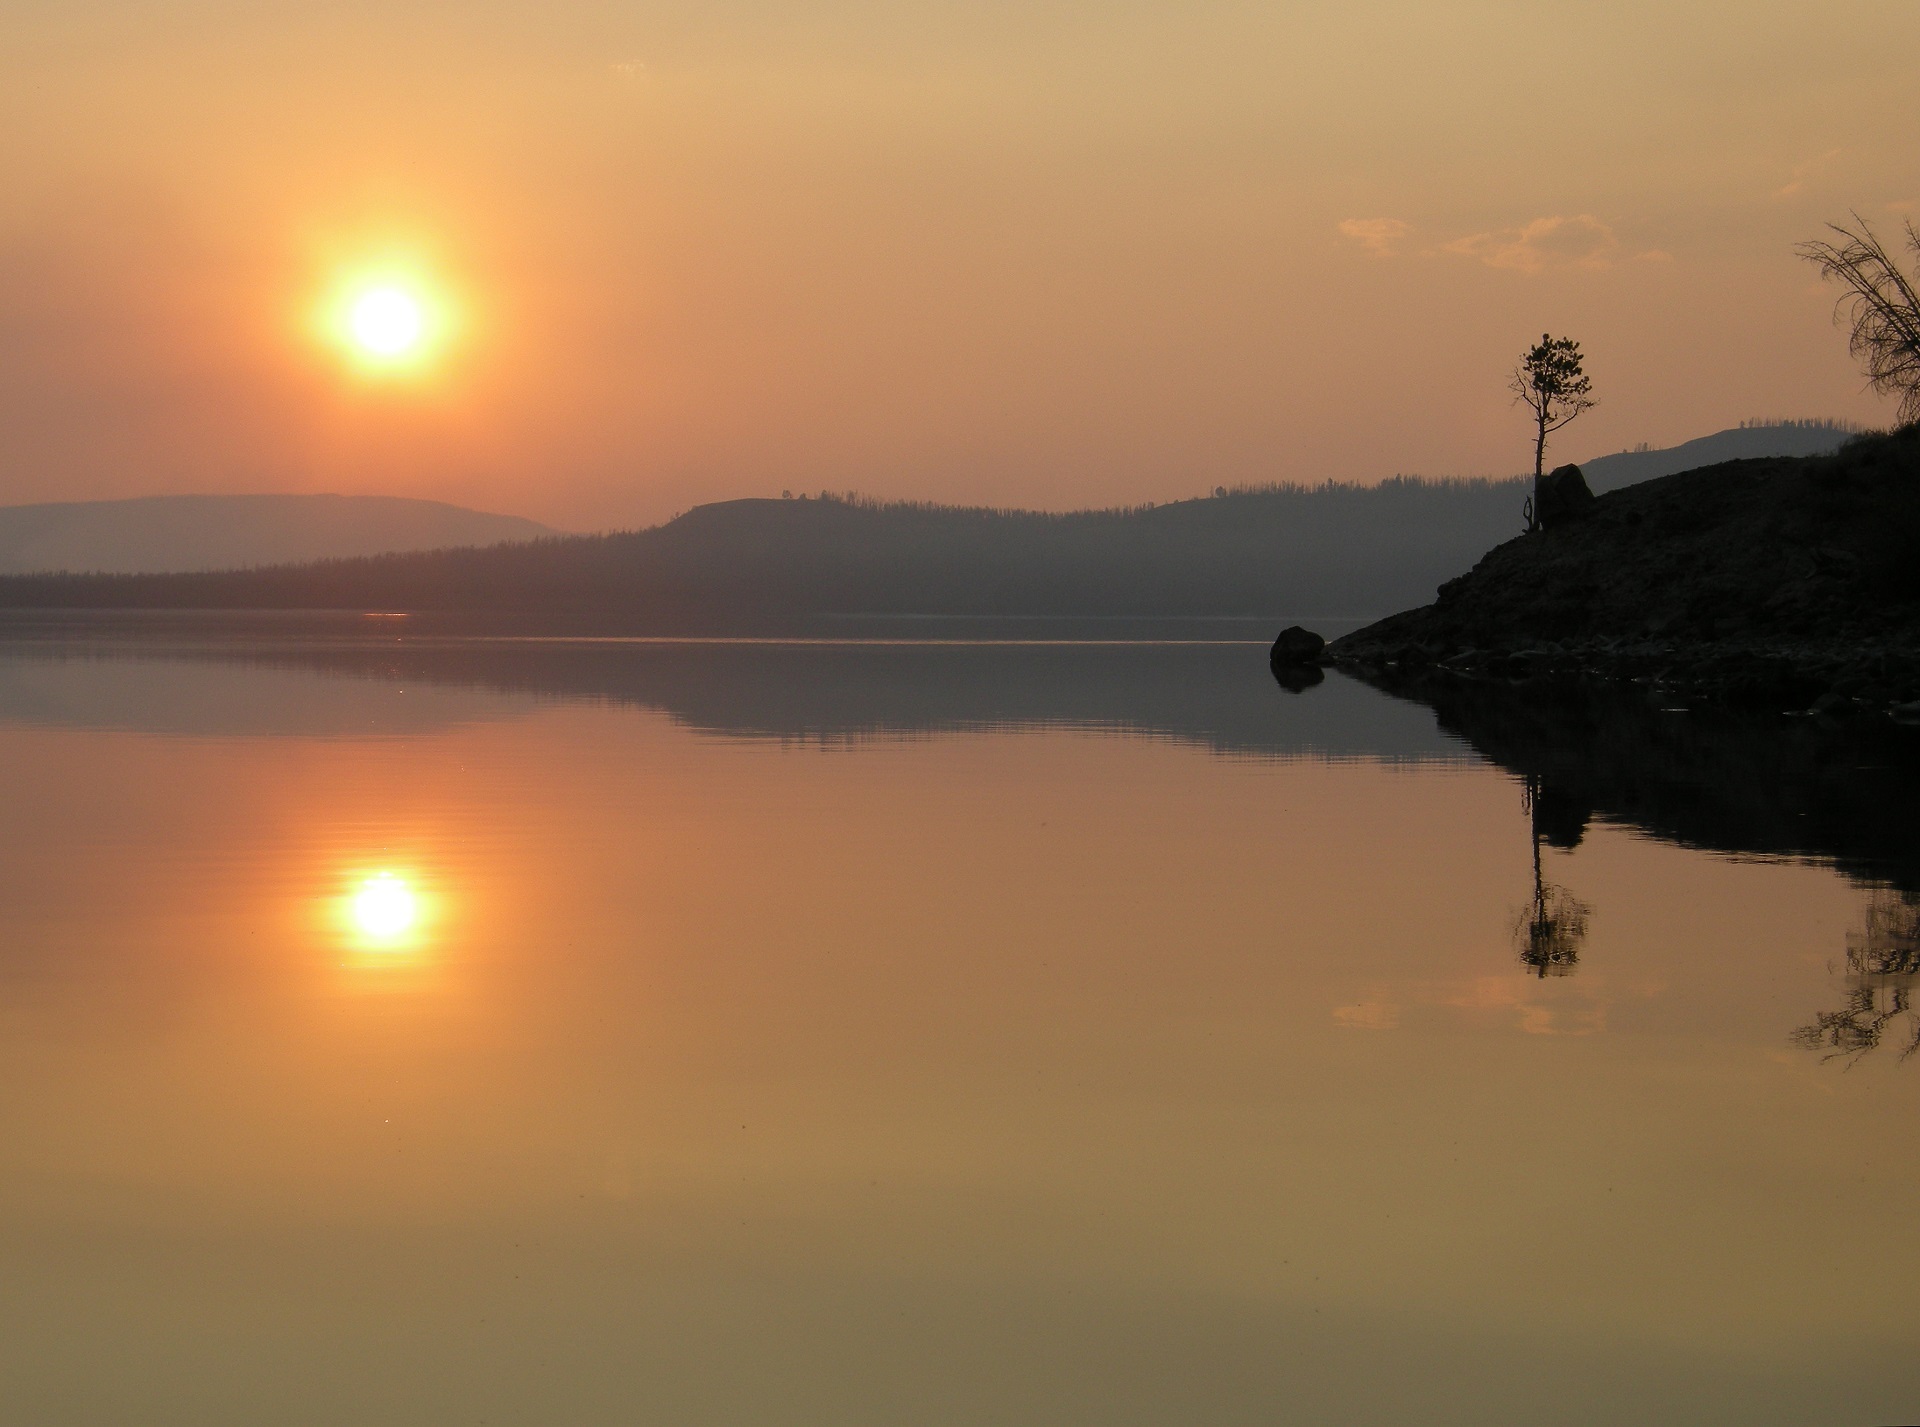
landscape, sea, water, horizon, wilderness, cloud, sun, sunrise, sunset, mist, sunlight, morning, lake, view, dawn, panorama, dusk, evening, twilight, reflection, relax, scenic, peaceful, usa, america, calm, national park, trees, mountains, quiet, loch, afterglow, yellowstone lake, atmospheric phenomenon